Ian Fleming

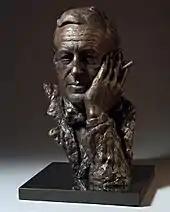
Bronze bust of Fleming by sculptor Anthony Smith, commissioned by the Fleming family in 2008 to commemorate the centenary of the author's birth.

In the late 1950s, the author Geoffrey Jenkins had suggested to Fleming that he write a Bond novel set in South Africa, and sent him his own idea for a plot outline which, according to Jenkins, Fleming felt had great potential. After Fleming's death, Jenkins was commissioned by Bond publishers Glidrose Productions to write a continuation Bond novel, "Per Fine Ounce", but it was never published. Starting with Kingsley Amis's "Colonel Sun", under the pseudonym "Robert Markham" in 1968, several authors have been commissioned to write Bond novels, including Sebastian Faulks, who was asked by Ian Fleming Publications to write a new Bond novel in observance of what would have been Fleming's 100th birthday in 2008.